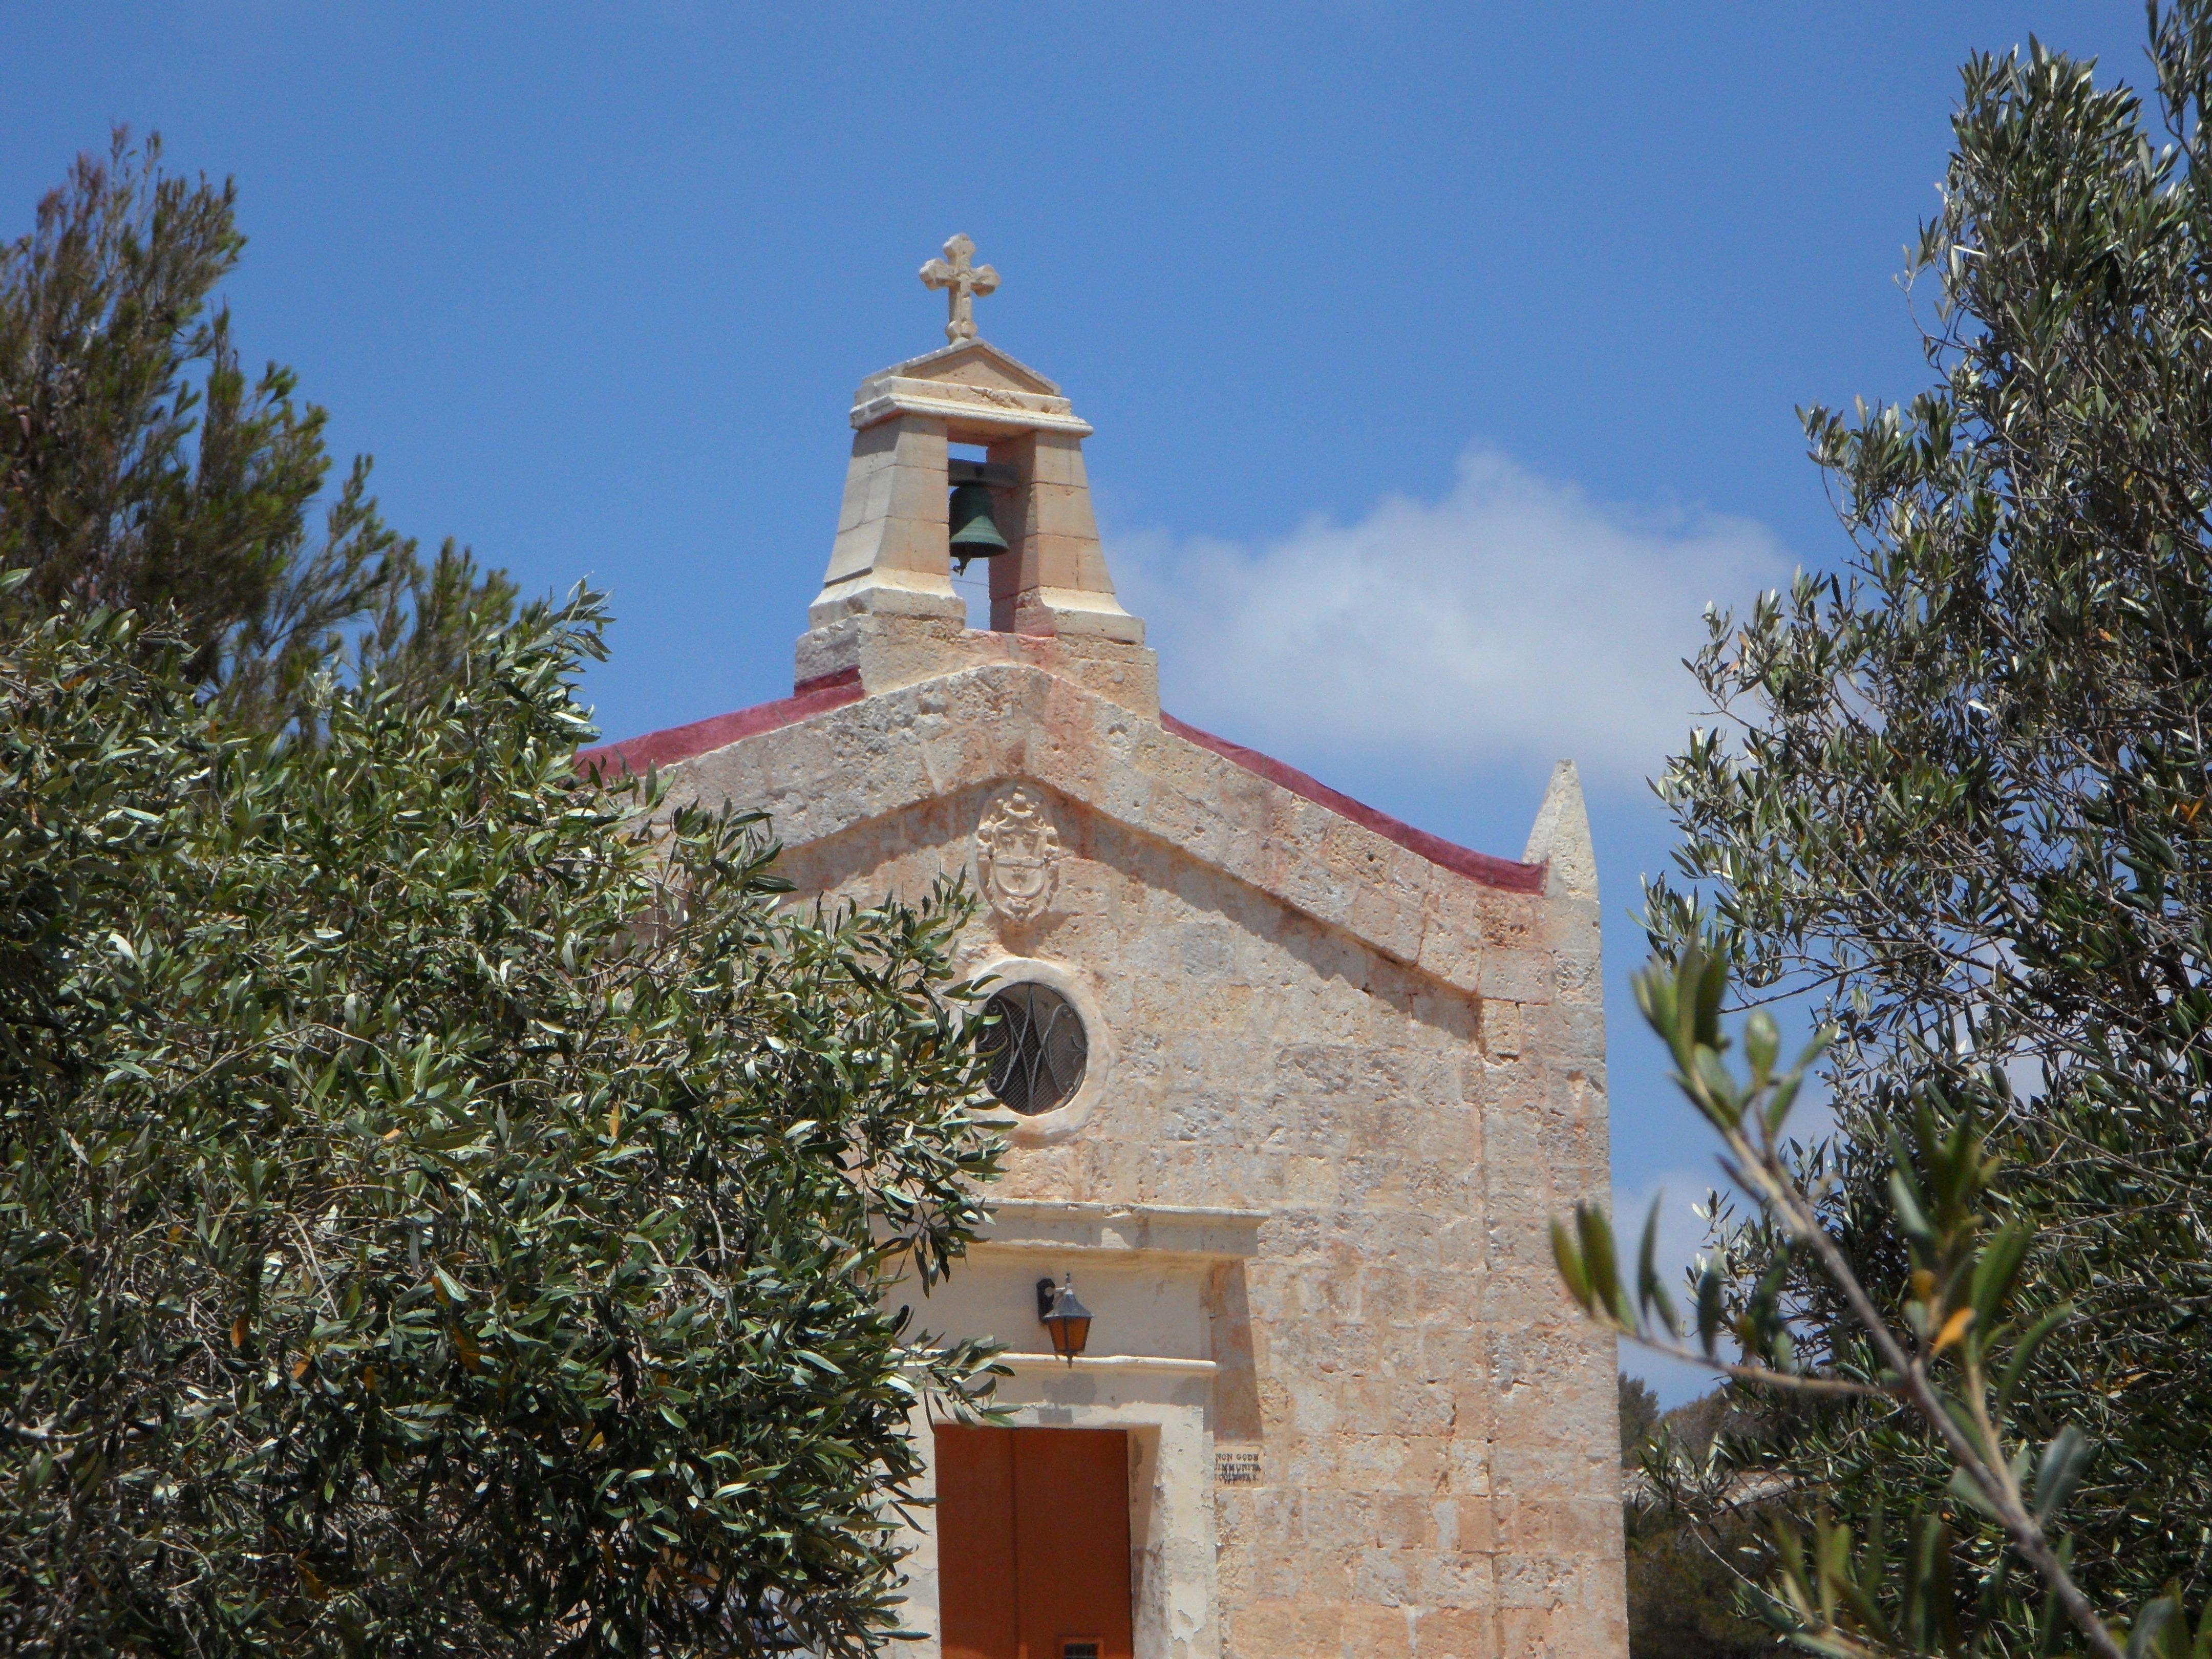
building, chateau, village, tower, church, chapel, christian, place of worship, bell tower, faith, steeple, monastery, shrine, christianity, estate, spanish missions in california, house chapel